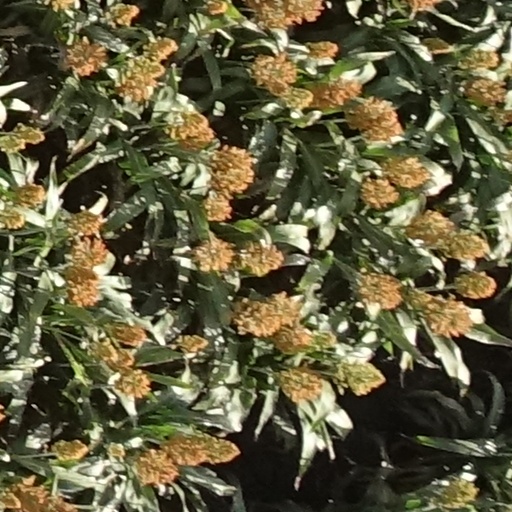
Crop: sorghum